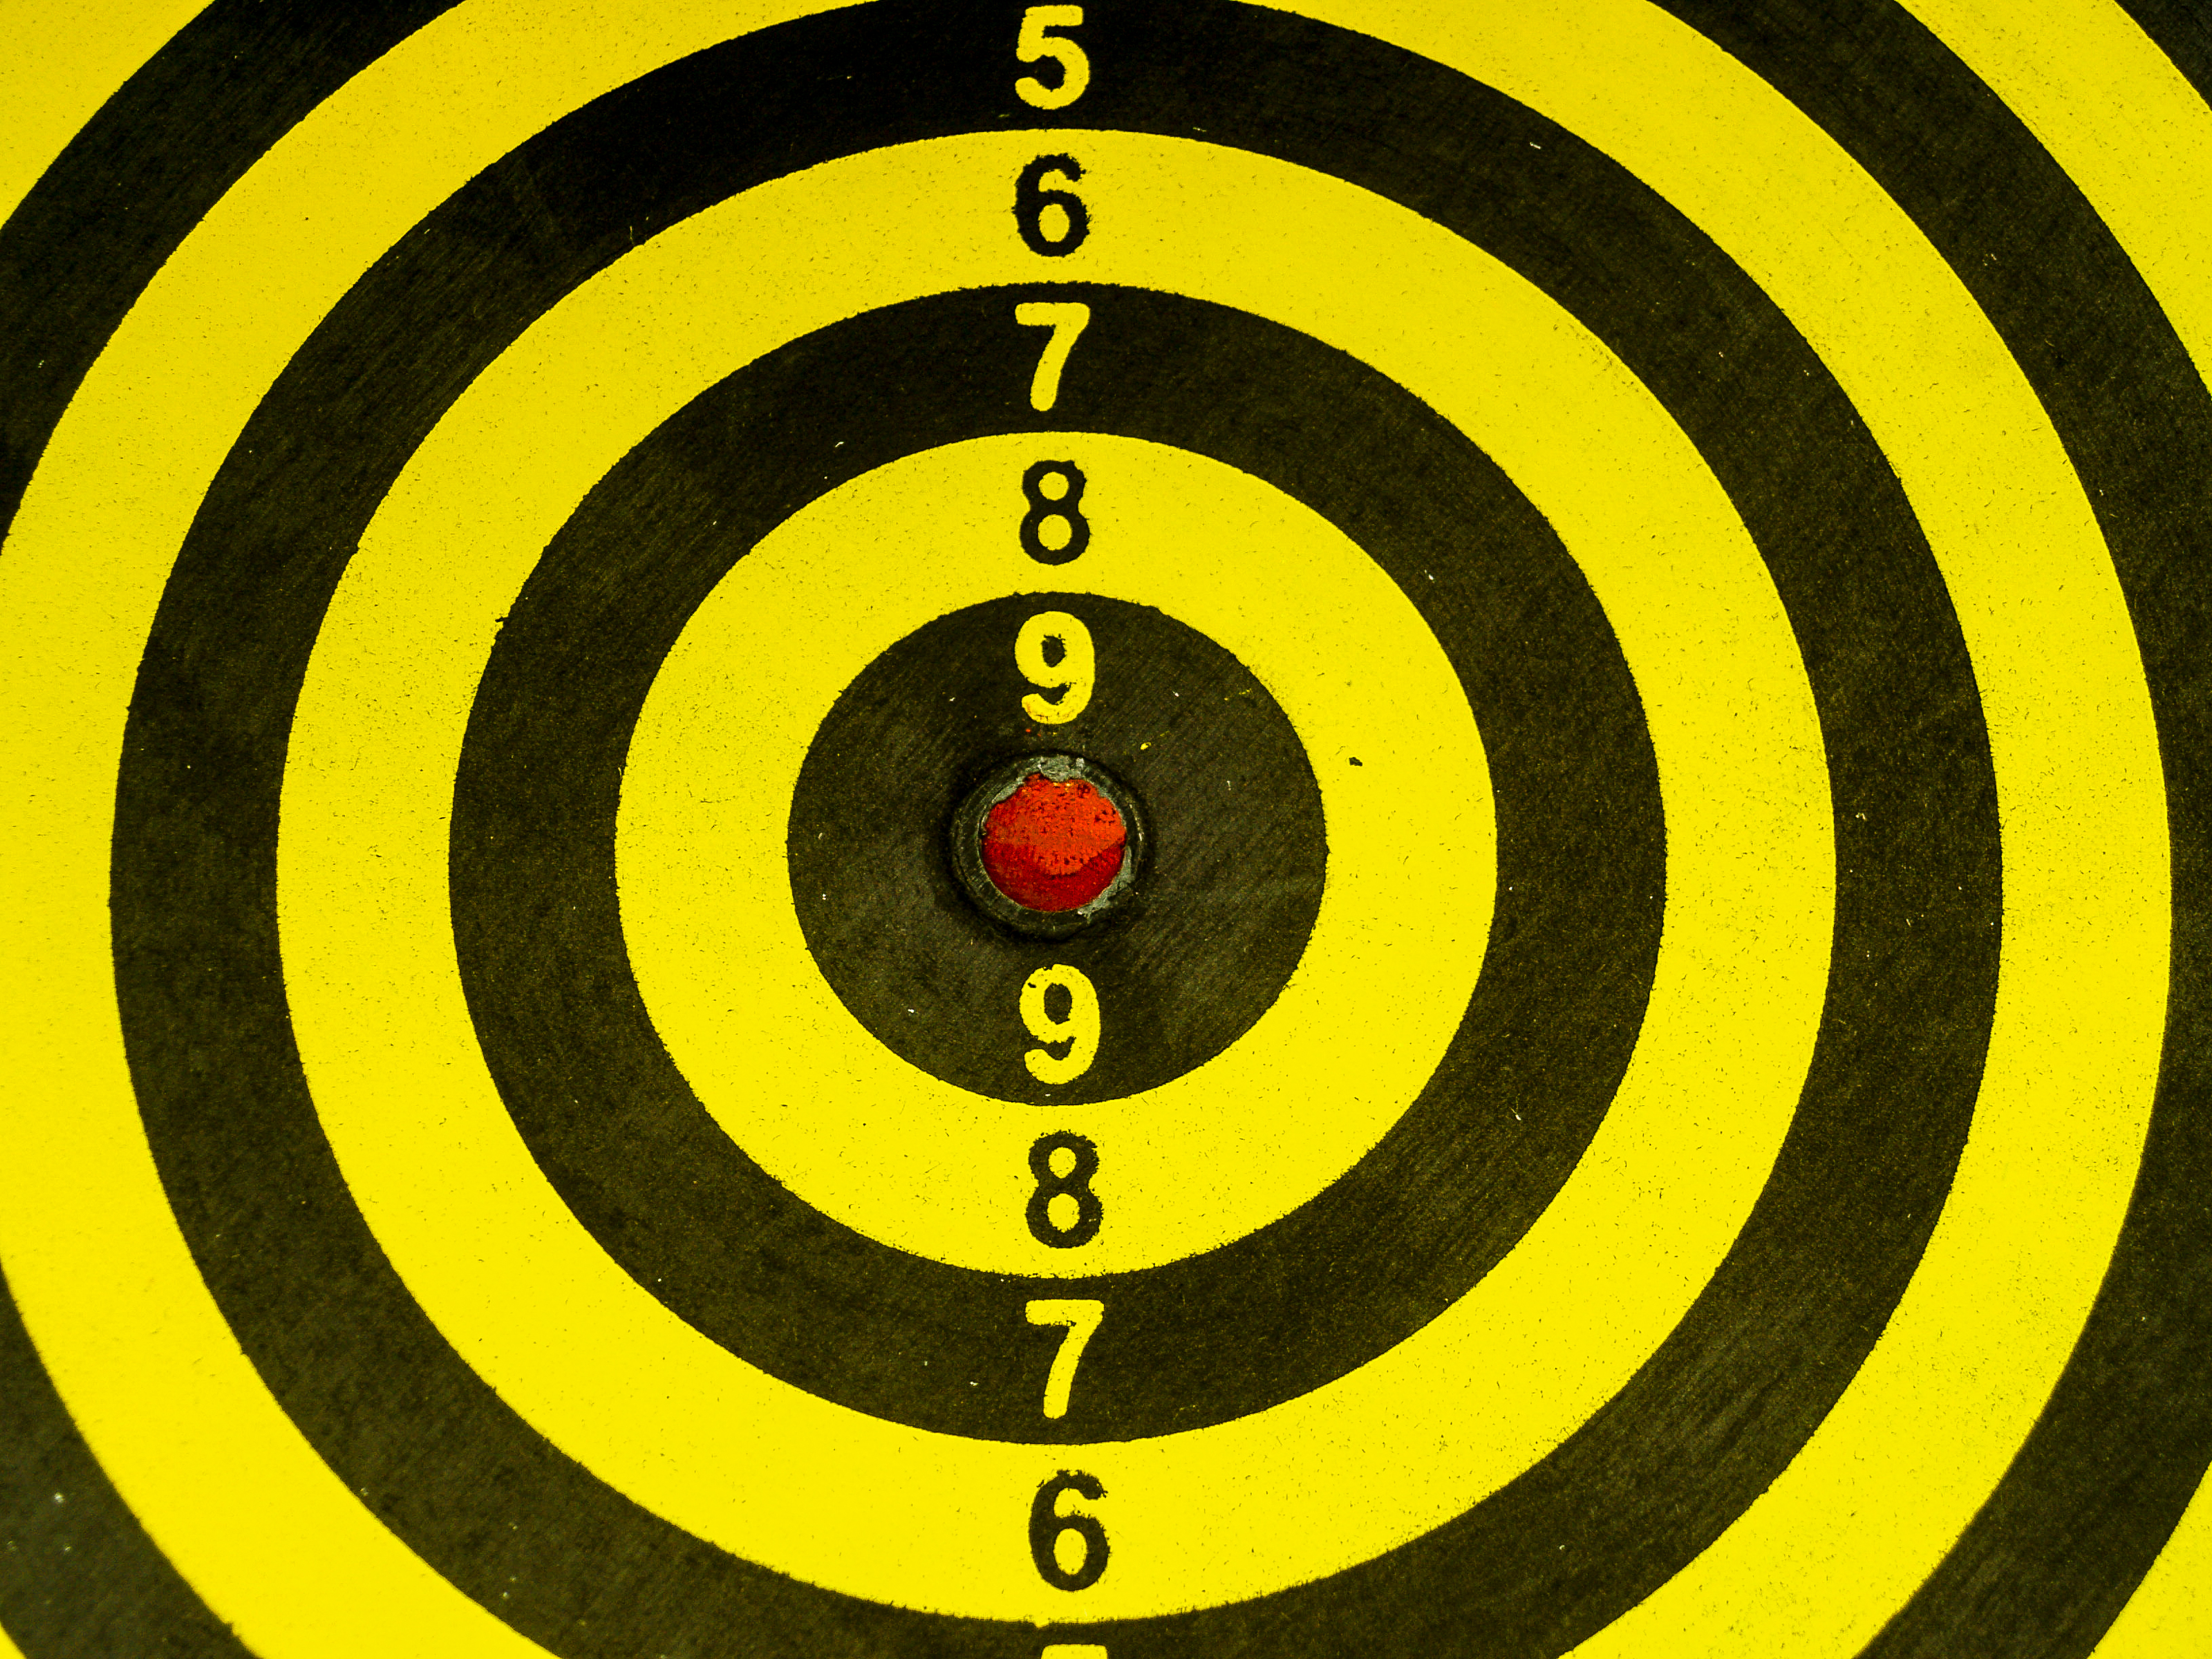
target, dartboard, board, dart, game, center, sport, competition, accuracy, goal, accurate, play, aim, success, score, arrow, skill, circle, leisure, hit, object, background, recreation, entertainment, strategy, shot, concept, hobby, winner, point, yellow, target archery, darts, line, font, indoor games and sports, symmetry, computer wallpaper